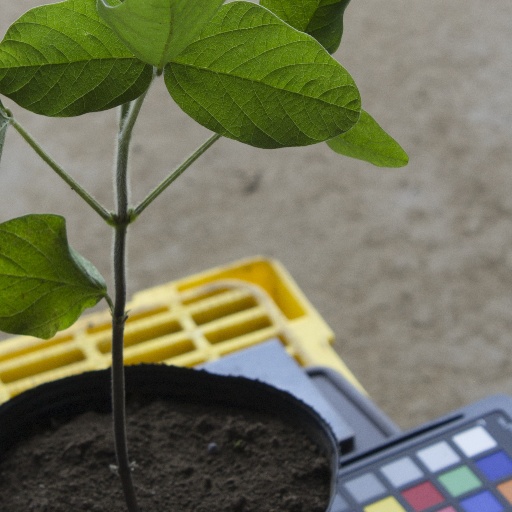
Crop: soybean